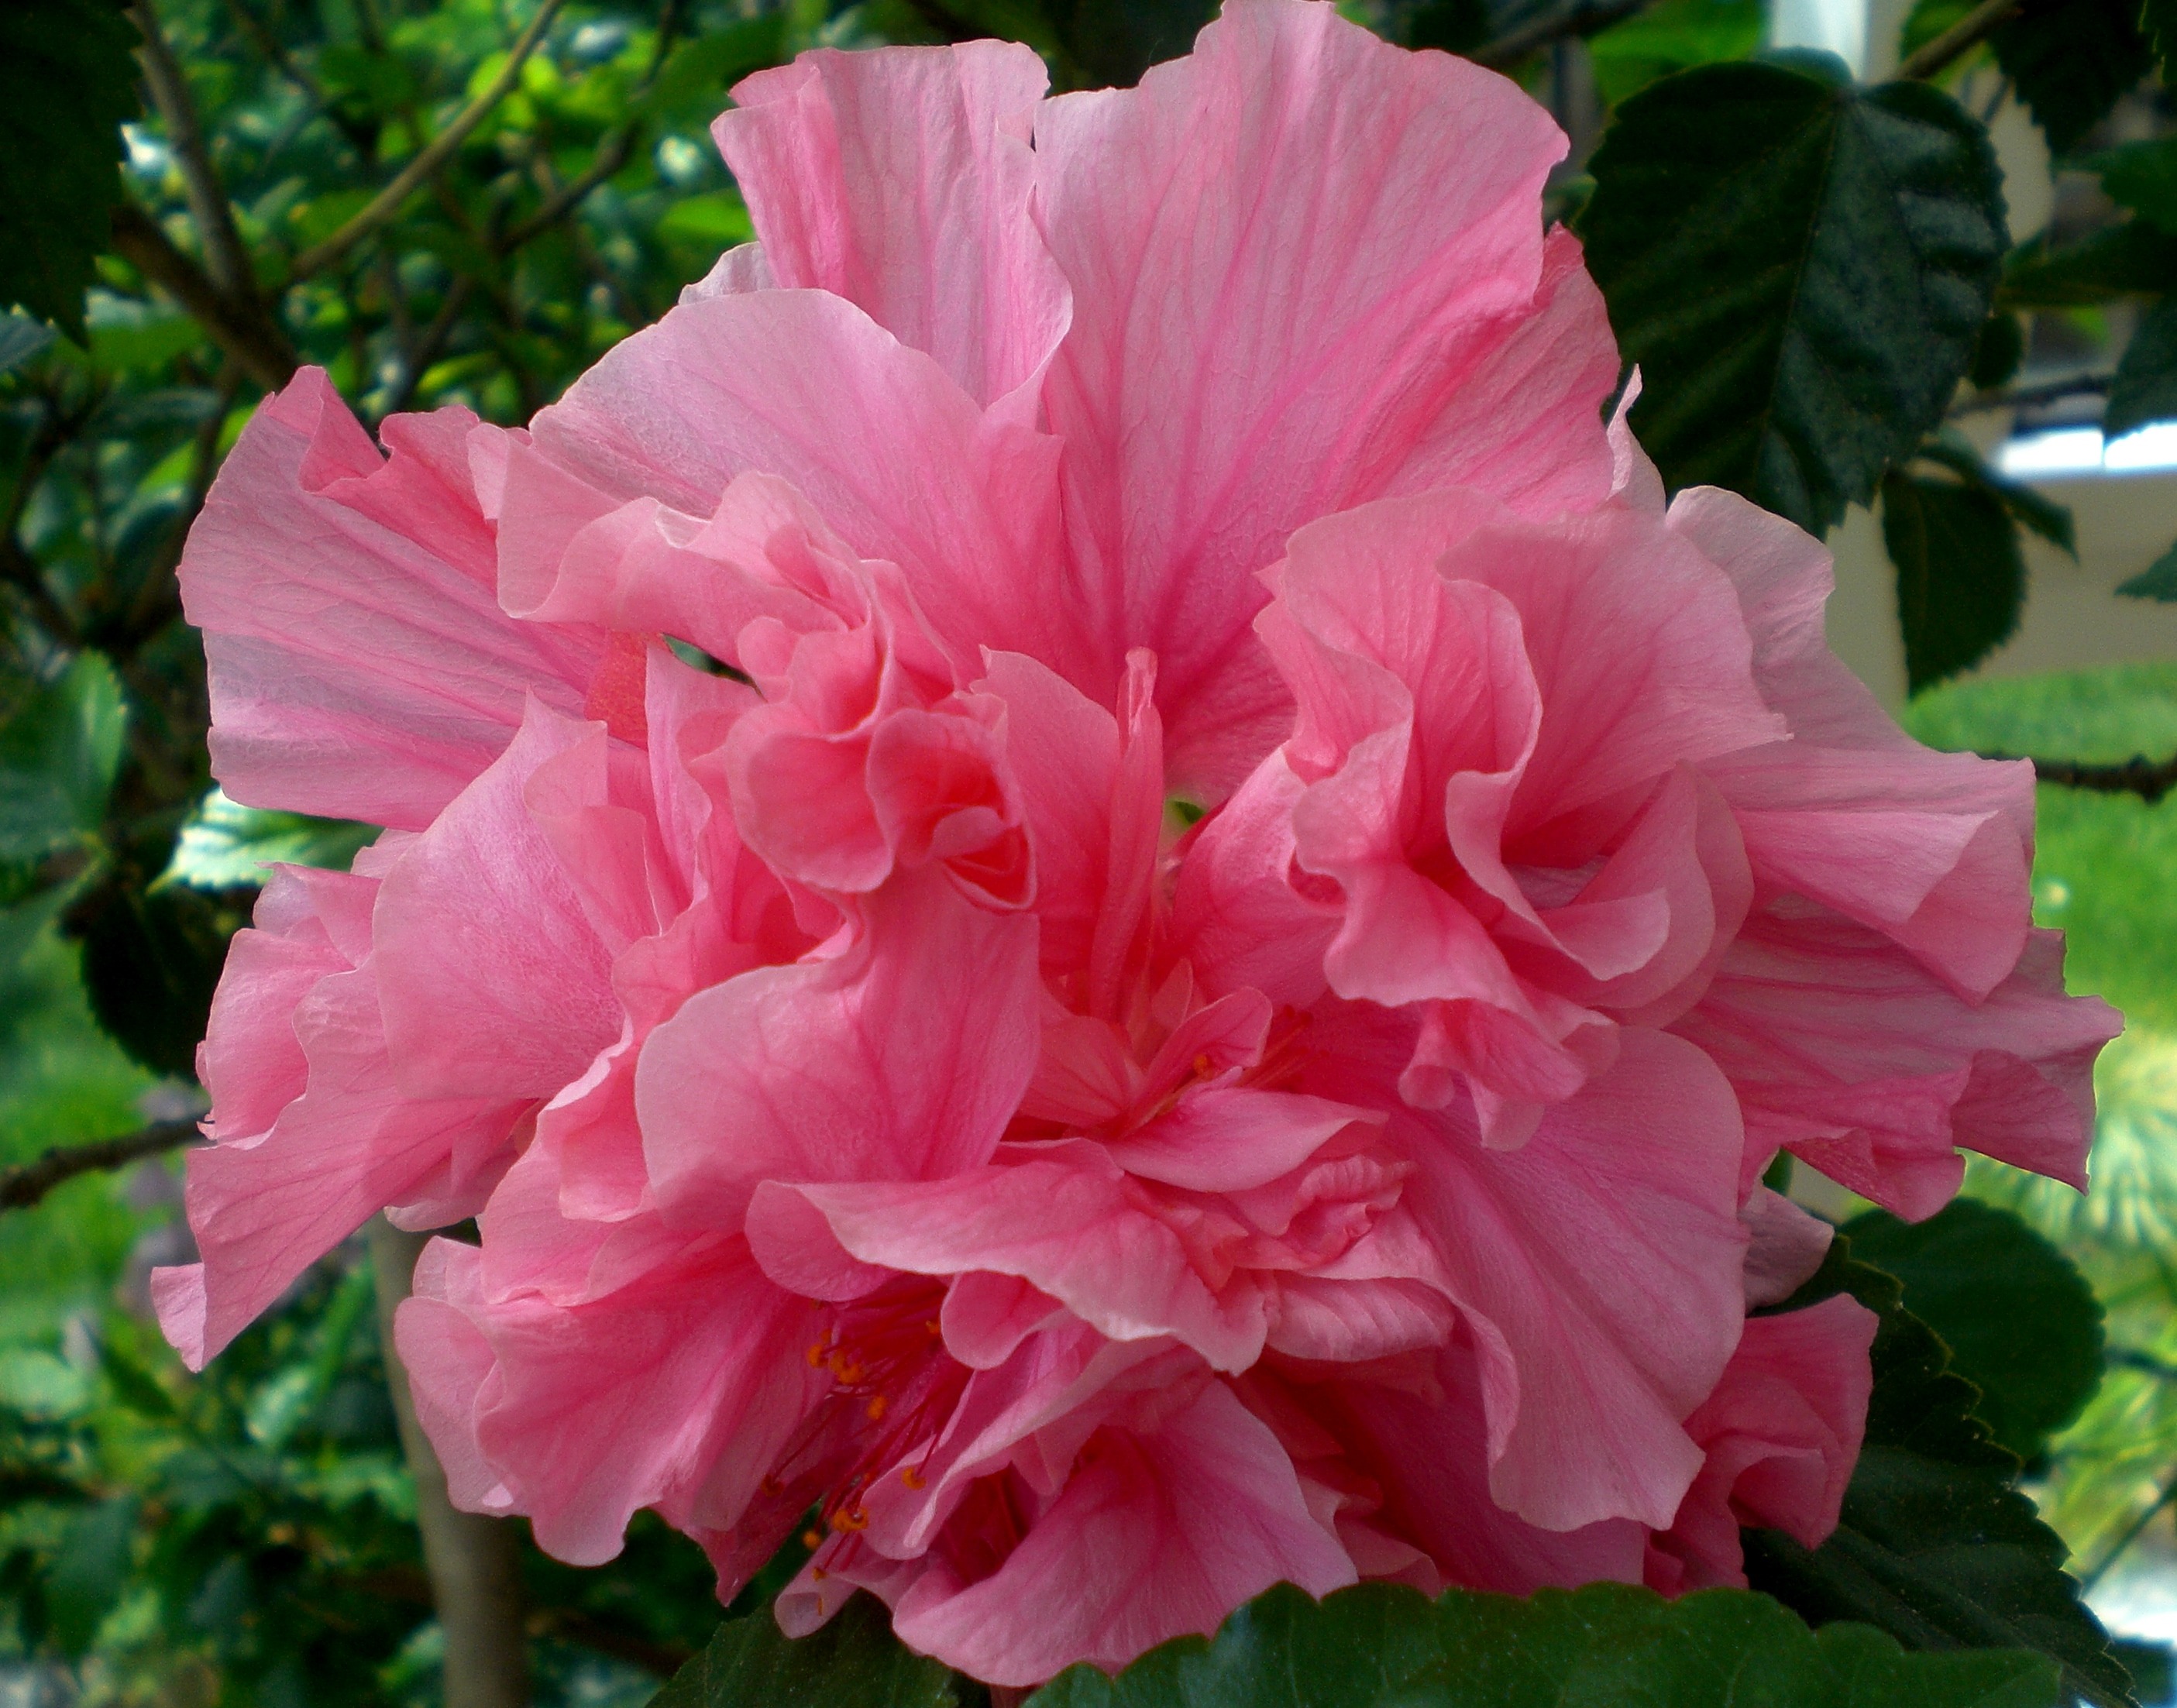
blossom, plant, flower, petal, bloom, pink, shrub, marshmallow, hibiscus, peony, flowering plant, mallow, chinese hibiscus, annual plant, woody plant, land plant, rosa centifolia